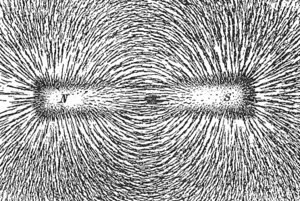
En physique, dans le domaine de l'électromagnétisme, le champ magnétique est une grandeur ayant le caractère d'un champ vectoriel, c'est-à-dire caractérisée par la donnée d'une norme, d’une direction et d’un sens, définie en tout point de l'espace et permettant de modéliser et quantifier les effets magnétiques du courant électrique ou des matériaux magnétiques comme les aimants permanents.
L'électromagnétisme est la branche de la physique qui étudie les interactions entre particules chargées électriquement, qu'elles soient au repos ou en mouvement, et plus généralement les effets de l'électricité, en utilisant la notion de champ électromagnétique. Il est d'ailleurs possible de définir l'électromagnétisme comme l'étude du champ électromagnétique et de son interaction avec les particules chargées. Le terme d'électromagnétisme fait référence au fait que les phénomènes électriques et magnétiques ont été vus comme indépendants jusqu'en 1860, quand Maxwell a montré qu'ils n'étaient que deux aspects d'un même ensemble de phénomènes.
Le magnétisme désigne l'ensemble des phénomènes qui ont lieu à l'intérieur et autour de matériaux aimantés. Cette aimantation peut être naturelle ou le résultat d'un champ d'induction. Il existe de nombreuses applications du magnétisme et pour de nombreux domaines différents. Dans cet article, seules les principales applications et expériences de l'histoire du magnétisme seront citées. Les techniques utilisant ou caractérisant le magnétisme seront présentées, de l'Antiquité jusqu'à aujourd'hui.
Dans certains ouvrages, on désignait par spectre magnétique l'ensemble des lignes de champ d'un champ magnétique telles que matérialisées par de la limaille de fer ou tout autre moyen. Cette appellation n'est plus guère utilisée aujourd'hui, le mot « spectre » n'ayant ici aucun rapport avec la notion générale de spectre en physique.